J. E. Freeman

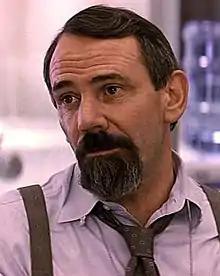
Freeman as "Marty Cantor" in "Patriot Games" (1992)

He was often cast in menacing roles, such as the evil mobster Marcelles Santos in David Lynch's "Wild at Heart" (1990), the terrifying henchman Eddie "the Dane" in the Coens' "Miller's Crossing" (1990), and the cruel scientist Dr. Mason Wren in Jean-Pierre Jeunet's "Alien Resurrection" (1997).